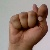
The image shows a hand gesture representing the letter 'T' in Indian Sign Language.